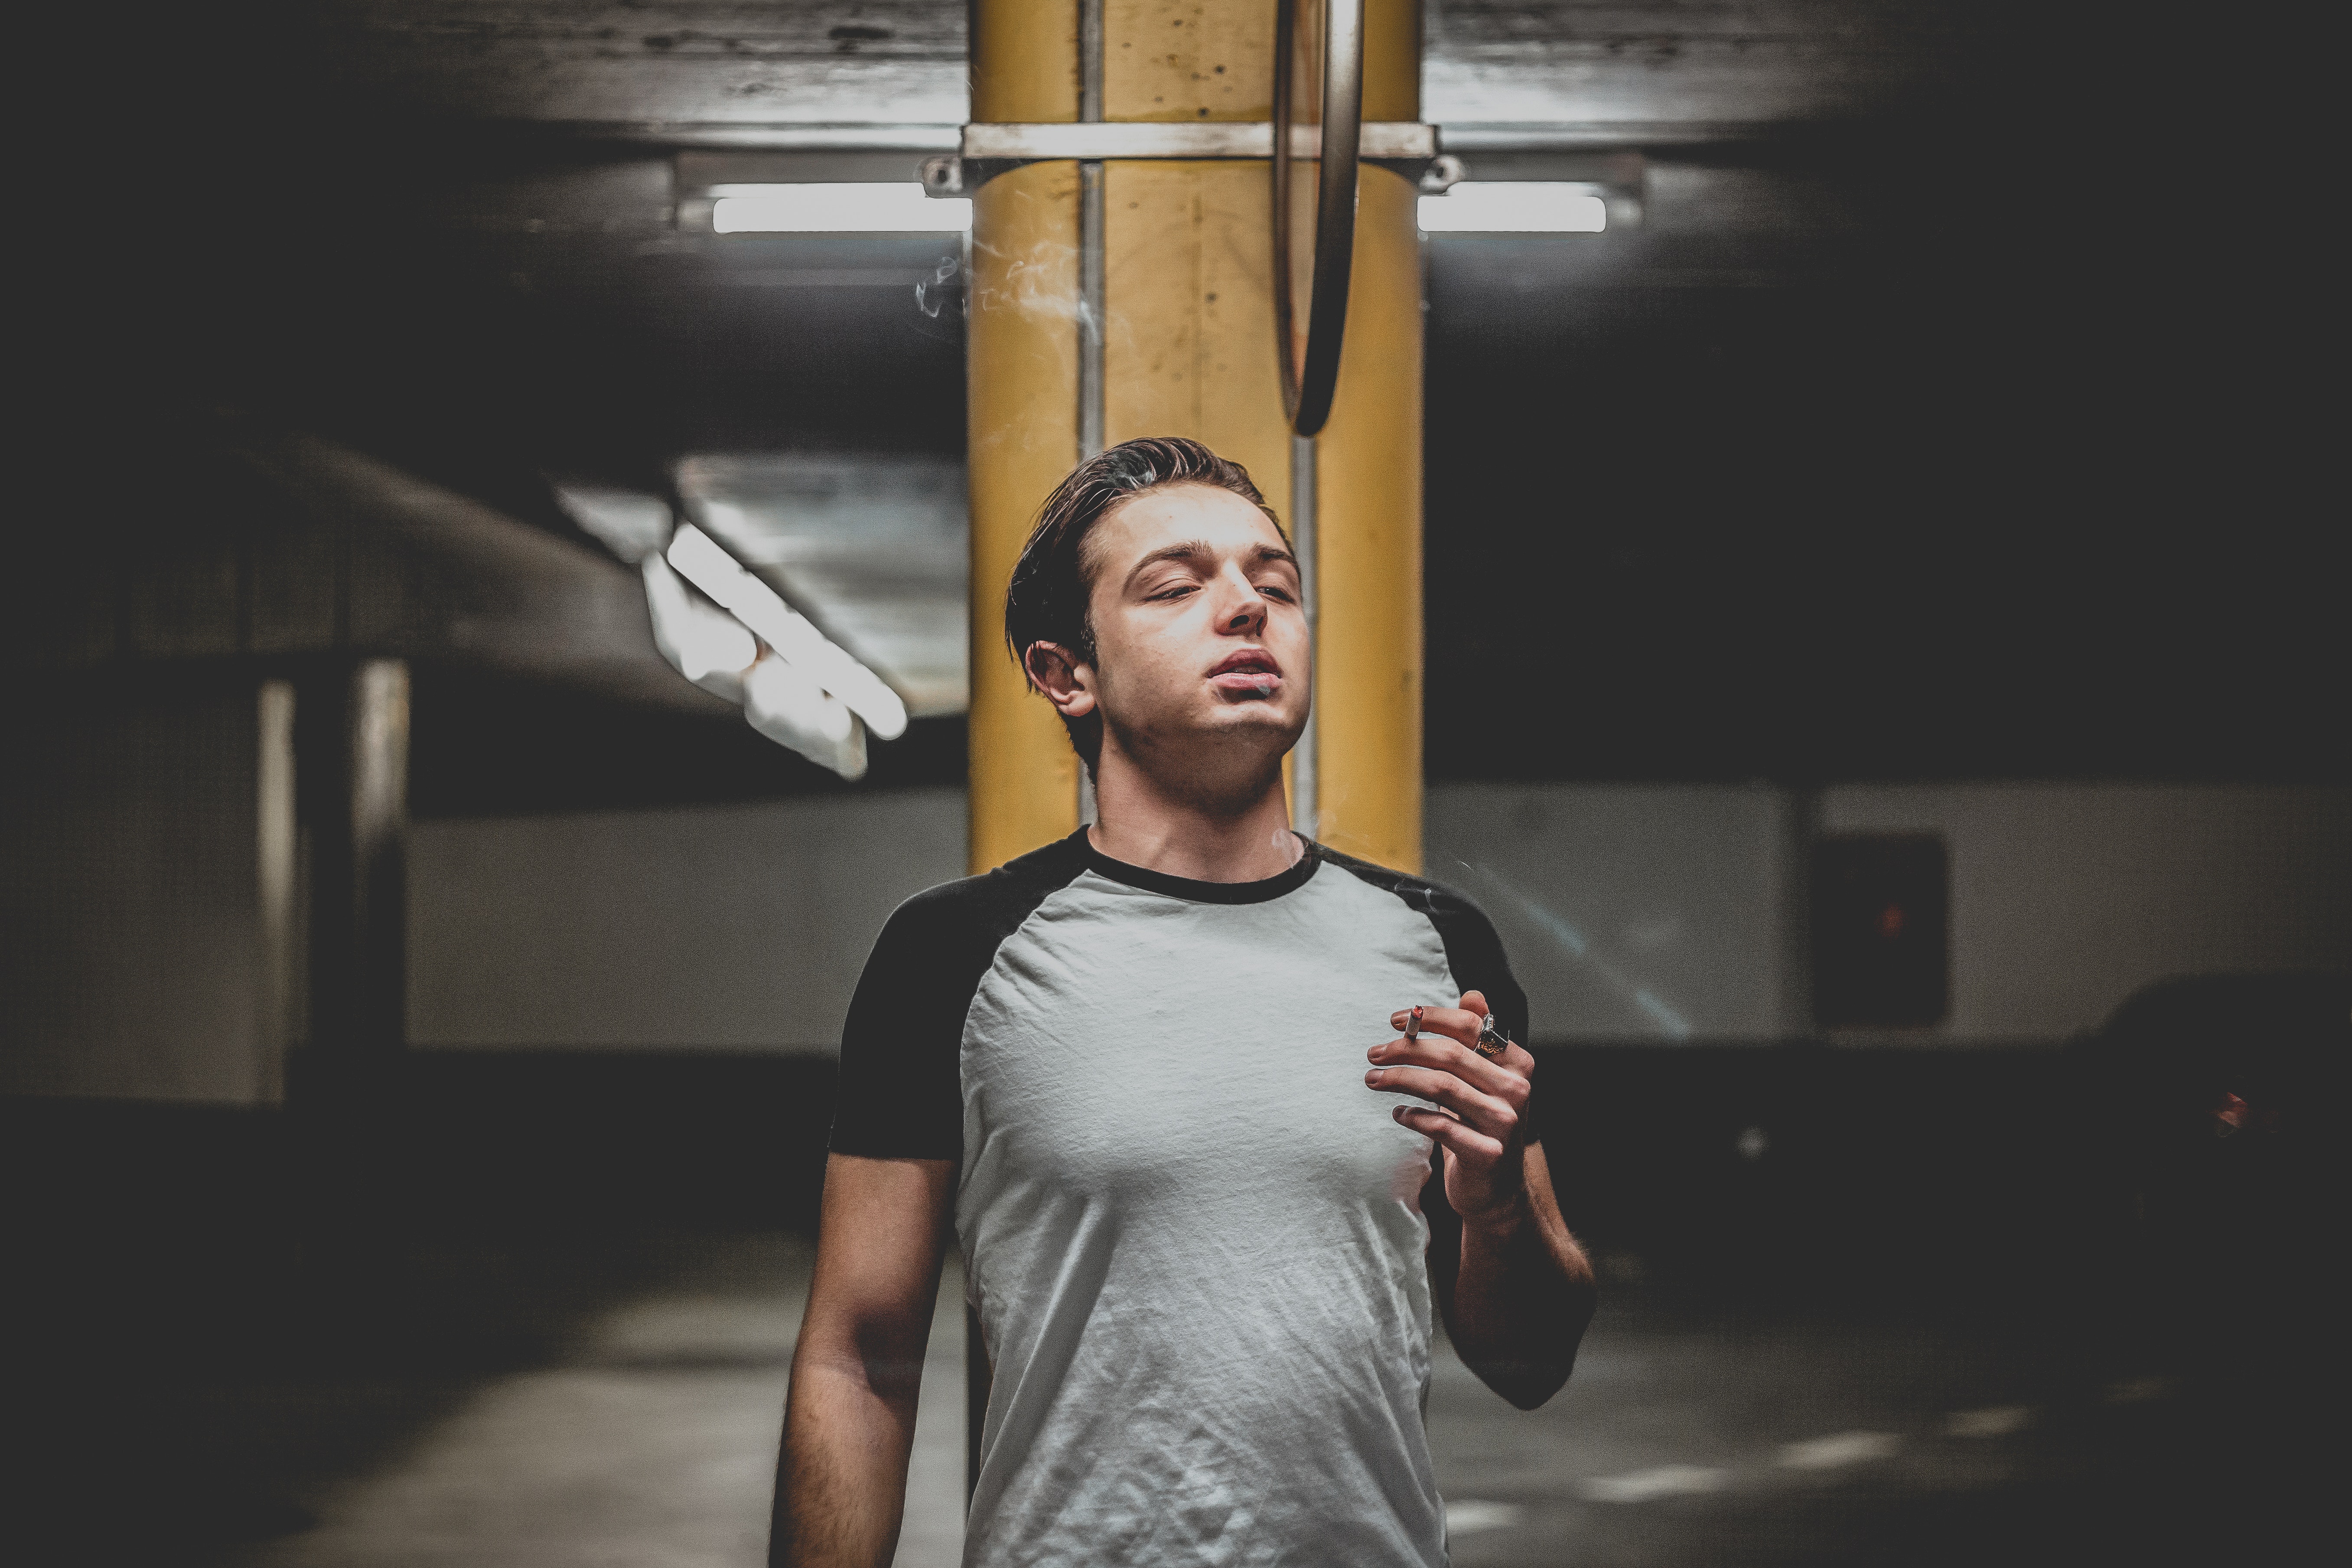
shoulder, chin, physical fitness, fun, joint, t shirt, crossfit, room, photography, flash photography, top